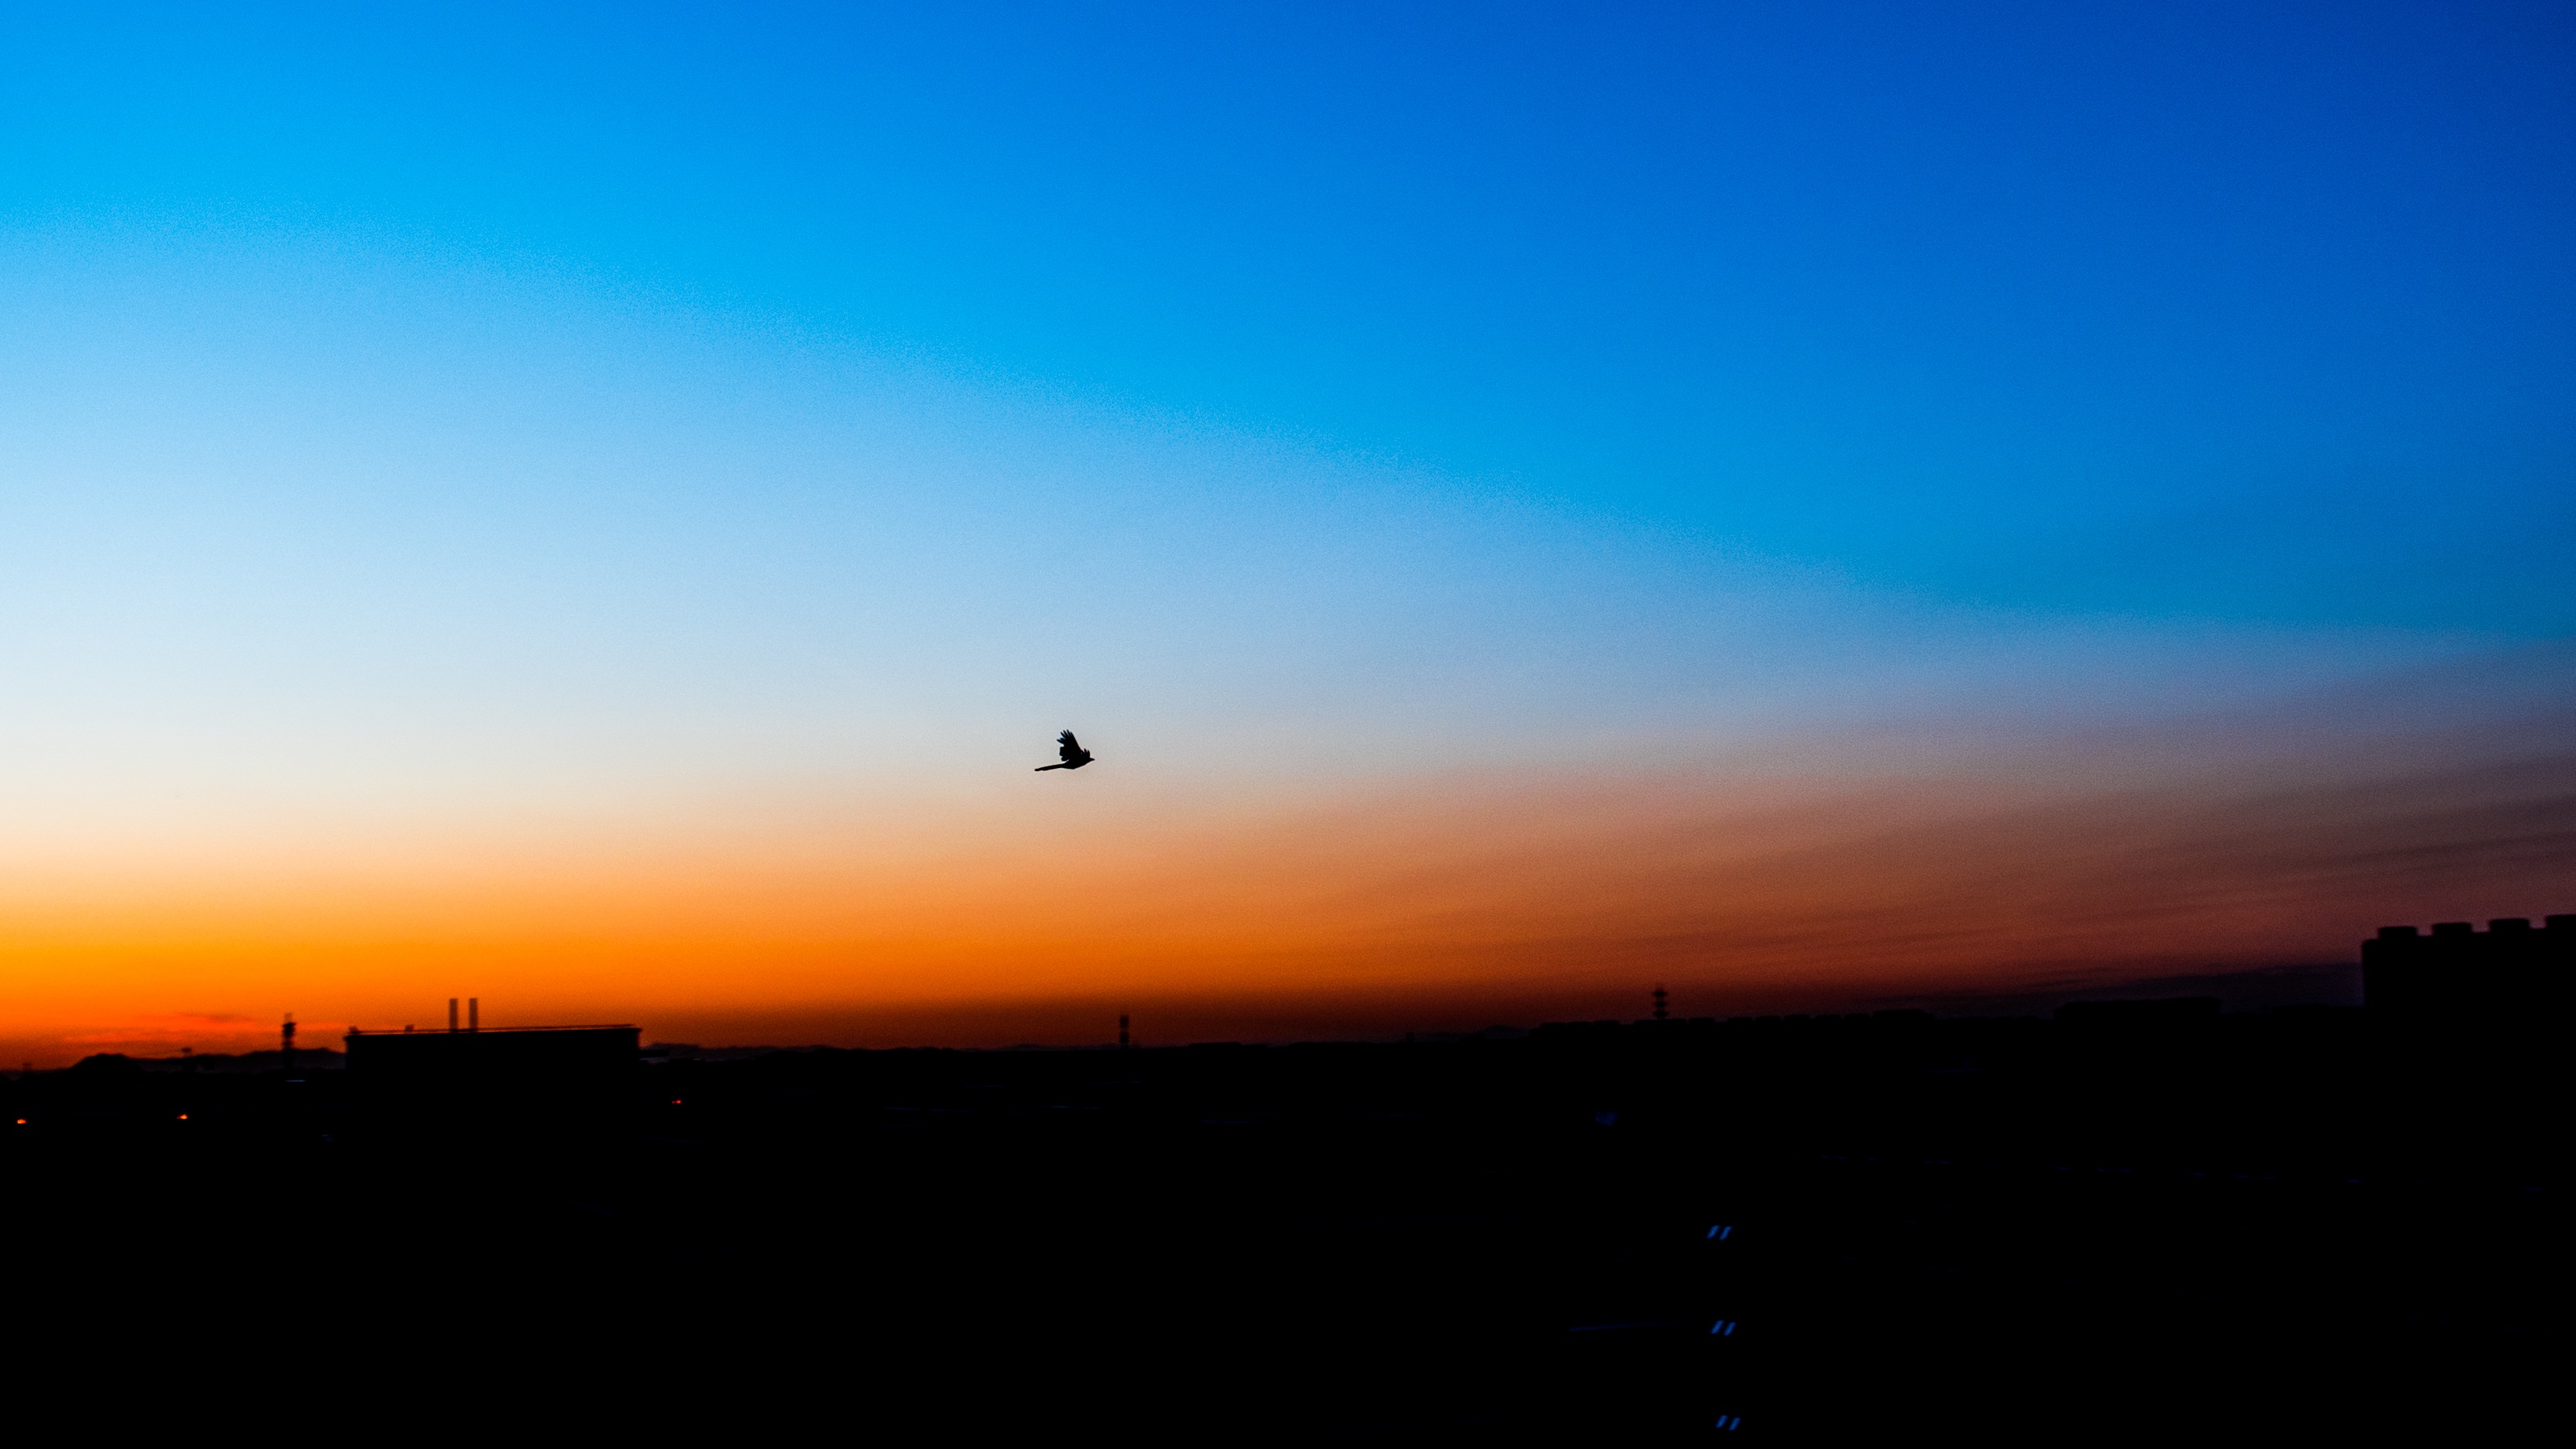
horizon, silhouette, cloud, sky, sun, sunrise, sunset, sunlight, morning, dawn, atmosphere, dusk, evening, orange, blue, afterglow, chenguang, the morning sun, atmosphere of earth